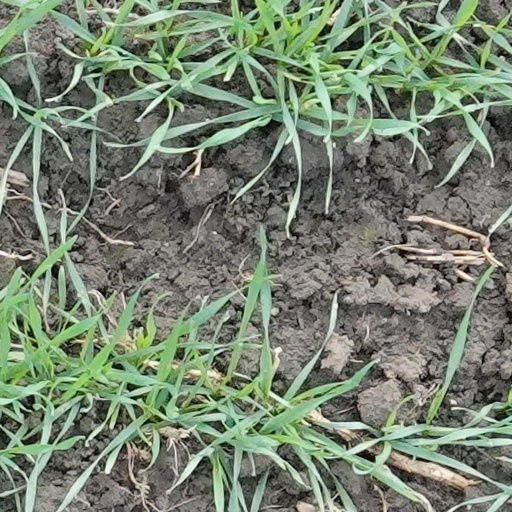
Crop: wheat